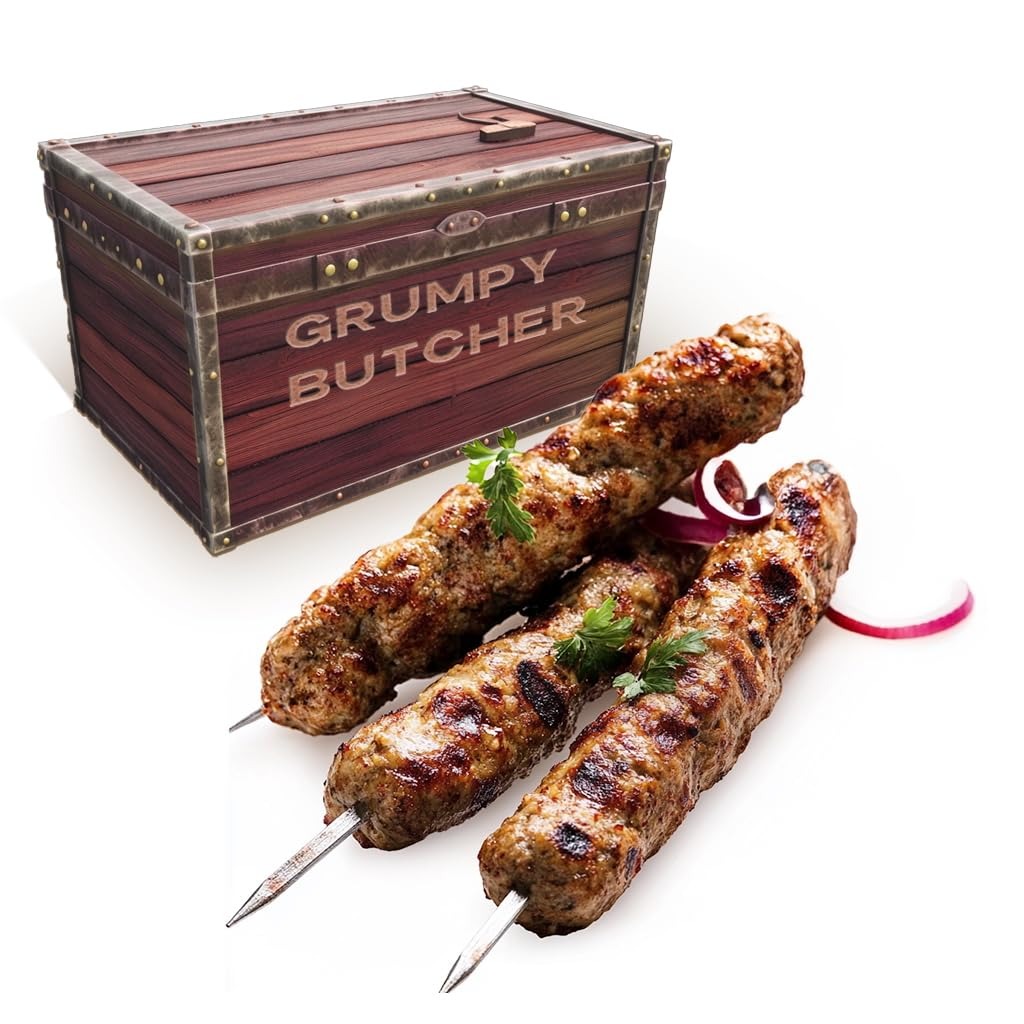
Item Name: Grumpy Butcher Fully Cooked Beef Kebabs, 4 pack (1 lb each) - Middle Eastern Style Kofta Kabob Made With Lean Ground Beef, Warm Spices & Herbs - Sous Vide Cooked - Just Heat & Eat
Bullet Point 1: Authentic Middle Eastern Kofta Kebabs - experience a mild, aromatic blend of herbs and spices in these ground beef kabobs, offering a unique twist without grilling and bbq skewers hassle
Bullet Point 2: No Preservatives, All Taste – crafted from fresh meat without any fillers or additives, they make satisfying dinners or thoughtful food gifts for anyone seeking global flavors
Bullet Point 3: Quick & Versatile - ditch your usual stew meat and enjoy these fully cooked kofta beef kebab in minutes: simply heat on the stove top, in the oven, or microwave
Bullet Point 4: Pasture Raised - meat sourced from beef cattle raised on family-owned Mid-West ranches using traditional humane methods and wholesome feed for optimal fat content and tenderness, ensuring the finest quality, American-raised meat
Bullet Point 5: The Legendary Grumpy Butcher: producer, distributor, and restaurants operator, supplying high-quality American frozen meat: chicken, beef, pork, lamb, seafood, and frozen meals to restaurants including those we own or operate.
Product Description: Elevate your next meal with Grumpy Butcher Fully Cooked Beef Kebabs - a mouthwatering alternative to ordinary stew meat, crafted from lean ground beef infused with warm spices and herbs. Enjoy the convenience of sous vide cooking that locks in the taste of fresh meat, making these kabobs perfect for quick dinners or thoughtful food gifts - just heat and eat!
Value: 1.0
Unit: Count

Price: 99.95